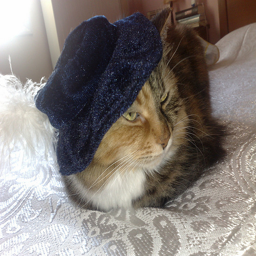
cat looking upset with small floppy hat on its head
A cat wearing a blue hat while laying on top of a bed.
The large cat lying on the bed is wearing a human's hat.
A cat is lying on the bed while wearing a hat.
a cat in a blue hat is laying down